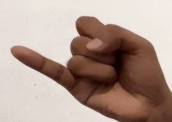
ASL sign: J